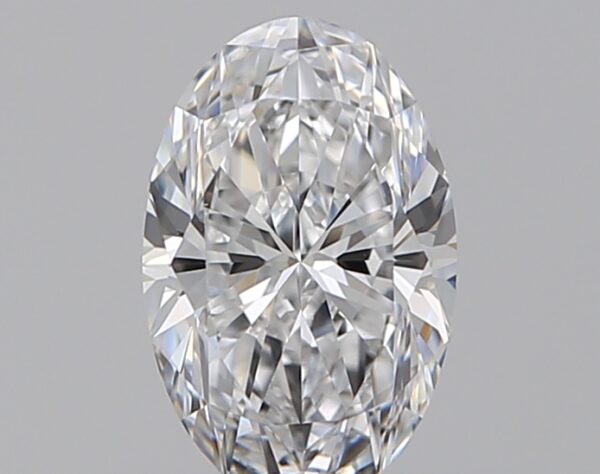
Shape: oval
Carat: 0.53
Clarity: VS1
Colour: D
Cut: EX
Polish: EX
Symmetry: VG
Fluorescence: M
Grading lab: GIA
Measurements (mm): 6.72 x 4.32 x 2.72